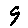
Label: 9